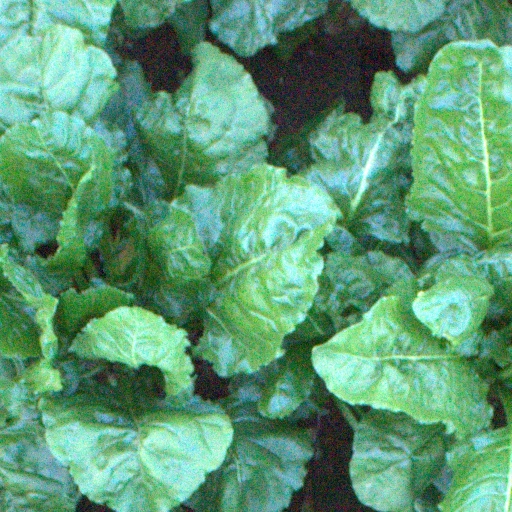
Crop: sugar beet